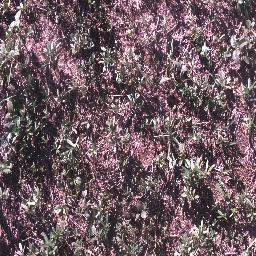
Label: negative